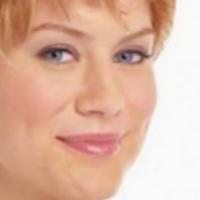
Age group: age 41-55